Grand Central Terminal art

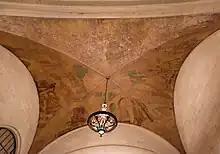
Trumbull's mural

The Graybar Passage extends from the northeast corner of the Main Concourse, underneath the Graybar Building, directly east to Lexington Avenue. The ceiling is composed of seven groin vaults, each of which has an ornamental bronze chandelier. One of the vaults features a mural depicting American transportation. The work was painted in 1927 by muralist Edward Trumbull. The first two vaults viewed from leaving Grand Central featured cumulus clouds, while the third remains, featuring technologies that had significantly affected the world. These include a train pulled by an electric locomotive, a bridge resembling the original design of the city's High Bridge, the construction of a skyscraper, the manufacturing of steel, and several airplanes (including the "Spirit of St. Louis") along with a searchlight and radio tower. The mural has a caramel color; the once-bright colors present have faded over time. Originally, every vault in the passage ceiling was to be painted similarly to the existing work, though project funding fell short during the Great Depression.